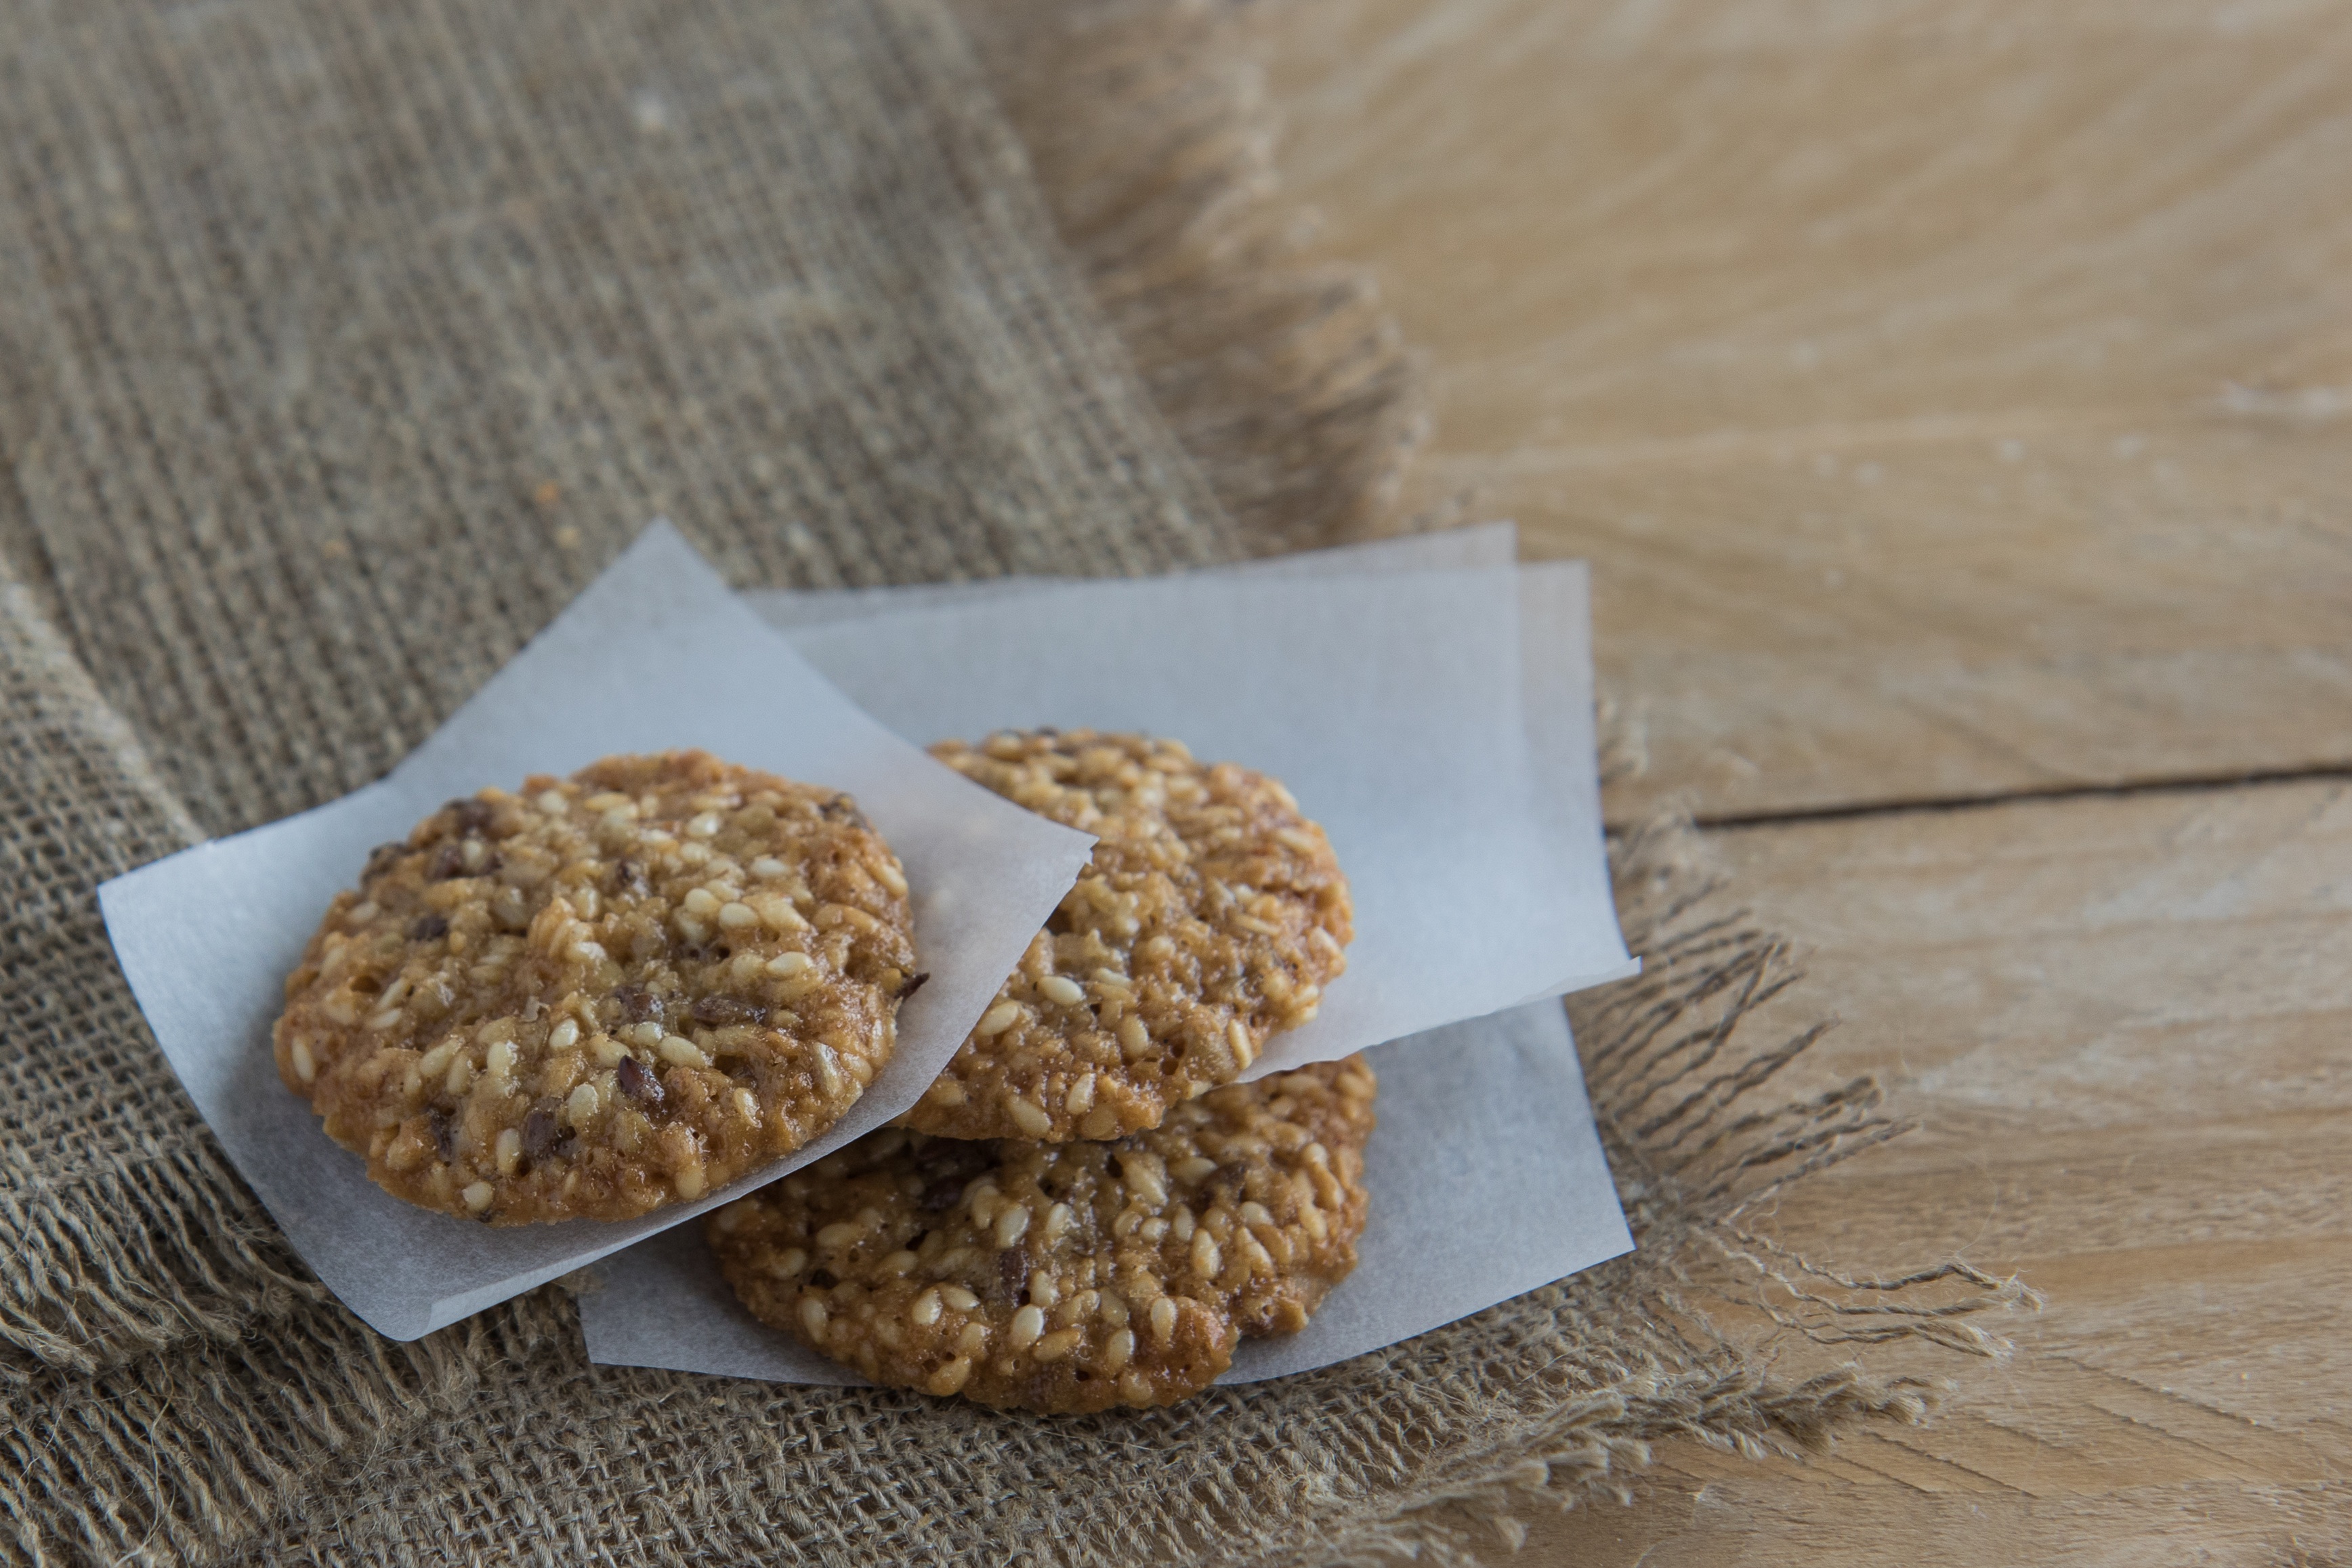
plant, sweet, dish, meal, food, produce, breakfast, baking, dessert, cereal, pastries, coconut, eating, cookies, sweets, baked goods, cakes, the cake, biscuits, flowering plant, grass family, land plant, snack food, cookies and crackers